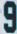
Number: 9